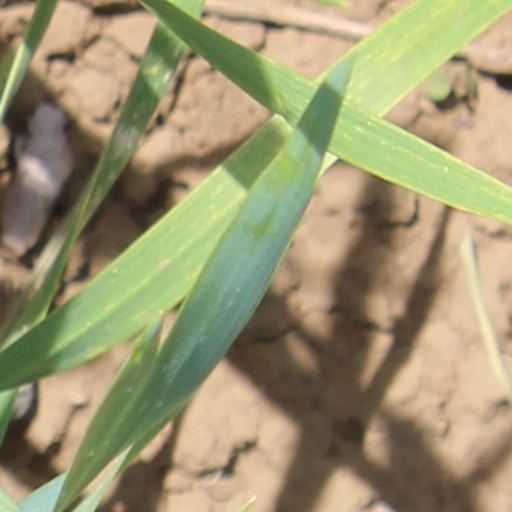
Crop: wheat